Chris Brown (British Army officer)

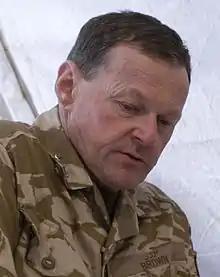
Brown in 2009

Lieutenant General Christopher Charles Brown is a retired British Army officer who was the last General Officer Commanding Northern Ireland.